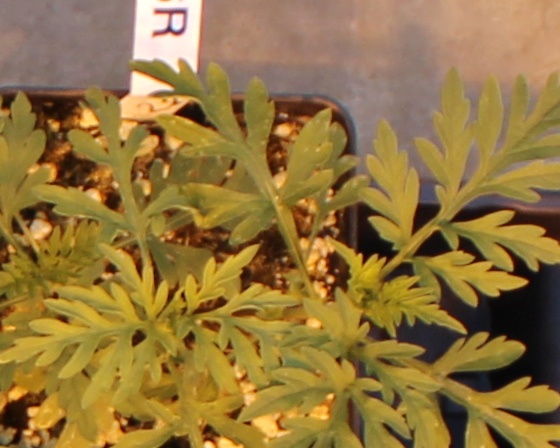
Label: Ragweed